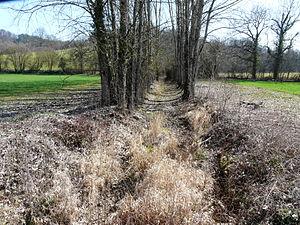
Le lit à sec du Vern au sud de la Combe, Vergt, Dordogne, France. Vue prise en direction de l'amont.
Le Vern est une rivière française du département de la Dordogne, sous-affluent de la Dordogne par l’Isle.